Ranking of Kings

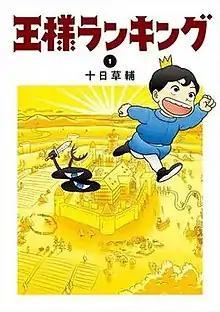
First volume cover, featuring Bojji (right) and Kage (left)

is a Japanese manga series written and illustrated by . It has been serialized online via Echoes' user-submitted "Manga Hack" website since May 2017 and has been collected in 19 volumes by Enterbrain. The story follows the adventures of a little prince named Bojji, who was born deaf and tiny in size, and his friend Kage, a survivor of a wiped-out assassin clan, who understands Bojji's words despite him being unable to speak.